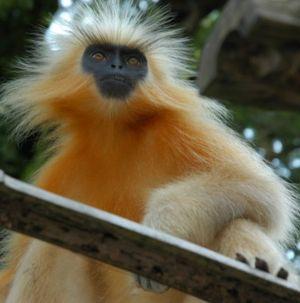
L'entelle doré ou langur doré, ou encore semnopithèque de Gee est une espèce qui fait partie des mammifères Primates. C'est un singe en danger de disparition de la famille des Cercopithecidae.
Le Brahmapoutre - du sanskrit ब्रह्मपुत्र signifiant « fils de Brahmâ » - est un fleuve de l'Asie du Sud, long de 2 900 kilomètres, ayant sa source principale dans l'Himalaya tibétain, à 5 542 m d'altitude, au glacier Gyima Yangzoin, dans le xian de Zhongba 29° 17′ 41″ N, 83° 46′ 23″ E. D'autres sources sont situées au pied des glaciers des monts Kubi-gangri et Ganglung-gangri. C'est le Dyardanes ou l’Œdanes des Grecs anciens. Son parcours tropical fait de la vallée de ce fleuve un des plus riches sites mondiaux au regard de la biodiversité. Ses crues importantes permettent une fertilisation du sol mais sont dévastatrices. Dans son cours inférieur, qui est sacré pour les hindous, le fleuve est utilisé pour le transport de produits agricoles.